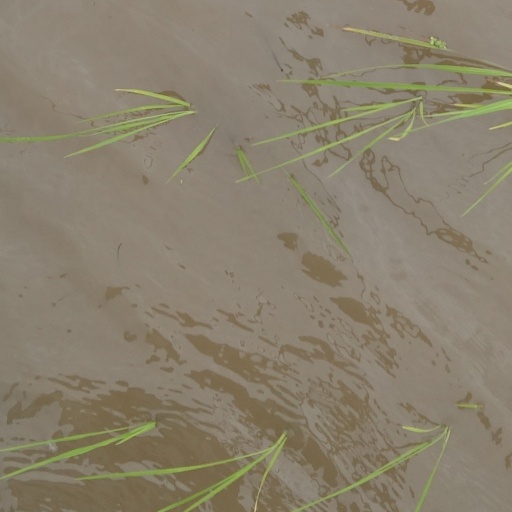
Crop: rice